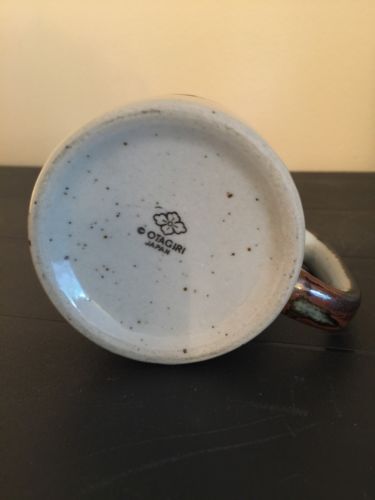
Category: mug